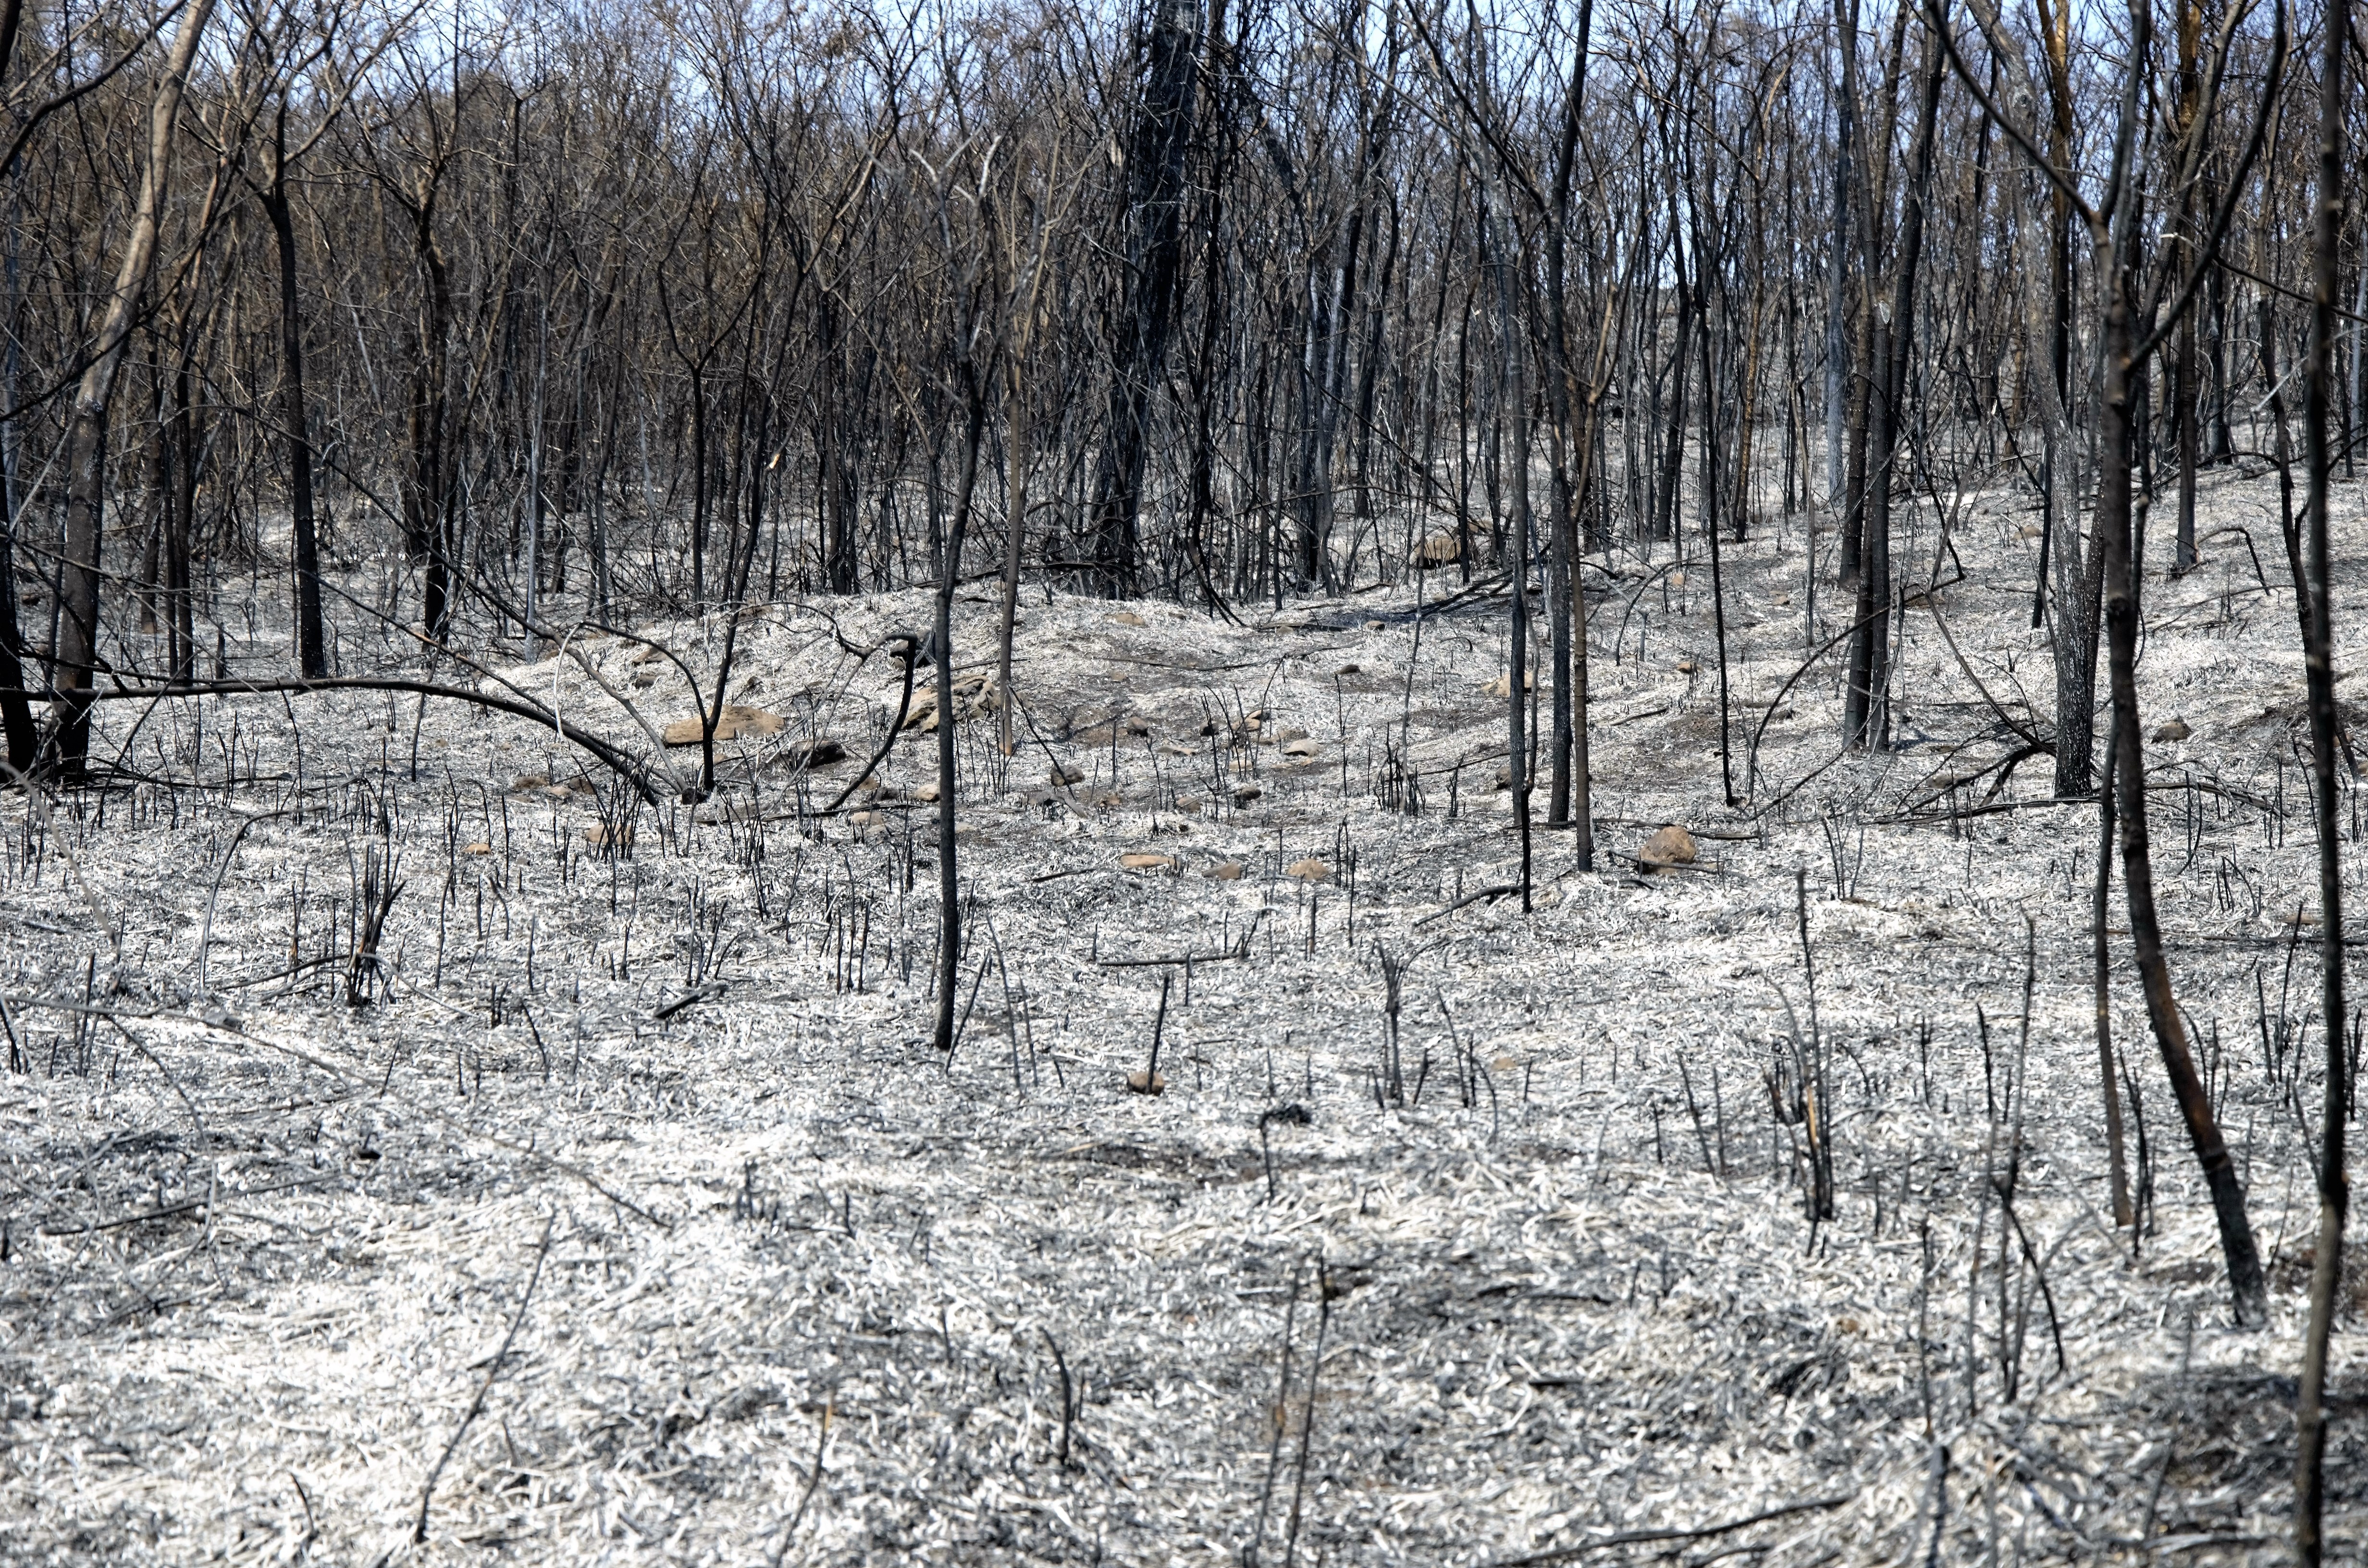
tree, forest, wilderness, snow, winter, wood, trail, frost, weather, fire, firewood, season, burn, wetland, destruction, woodland, habitat, ecosystem, burned, natural environment, woody plant